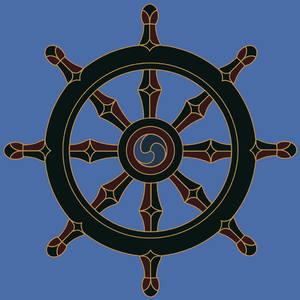
Den ædle ottefoldige vej
Den Ædle Ottelefoldige Vej bliver ofte symboliseret med dharmachakra eller «lovens hjul».
Den Ædle Ottefoldige Vej eller Den otteledede Vej er et vigtigt element i buddhismen og det sidste punkt i De Fire Ædle Sandheder.